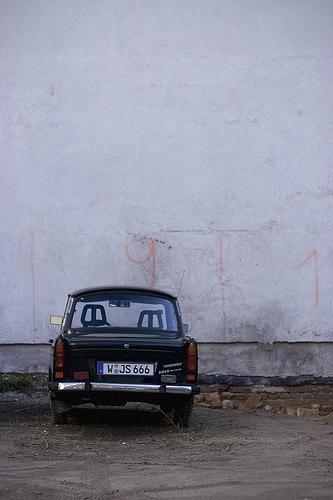
Weather: snow or frosty